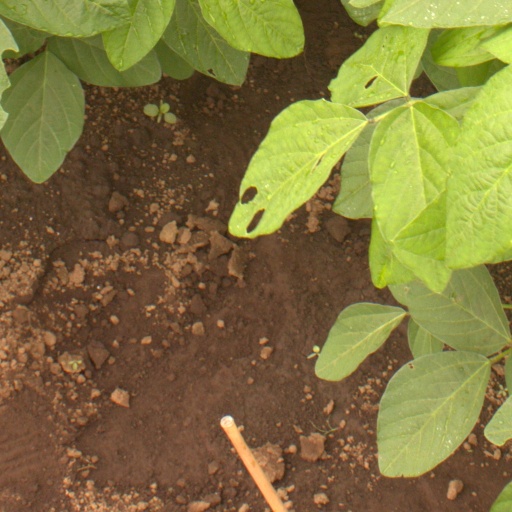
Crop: soybean